The House of a Thousand Candles (1915 film)

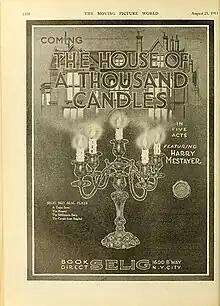

The House of a Thousand Candles is a 1915 American silent mystery film directed by Thomas N. Heffron and starring Harry Mestayer, Grace Darmond and John Charles. Based on a novel of the same name by Meredith Nicholson, it was remade twice, in 1919 as another silent film "Haunting Shadows" and a 1936 sound film "The House of a Thousand Candles".